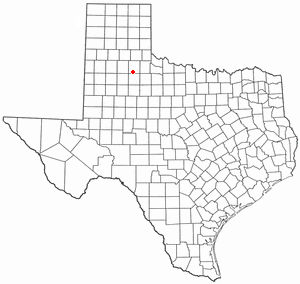
La ville de Roaring Springs est située dans le comté de Motley, dans l’État du Texas, aux États-Unis. Sa population s’élevait à 234 habitants lors du recensement de 2010, estimée à 225 habitants en 2016.